LGBTQ movements

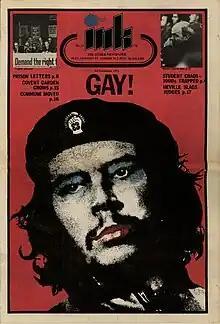
The 1971 Gay Liberation Front cover version of "Ink" magazine, printed in London

The 1901 book "Sind es Frauen? Roman über das Dritte Geschlecht" (English: "Are These Women? Novel about the Third Sex") by Aimée Duc was as much a political treatise as a novel, criticizing pathological theories of homosexuality and gender inversion in women. Anna Rüling, delivering a public speech in 1904 at the request of Hirschfeld, became the first female Uranian activist. Rüling, who also saw "men, women, and homosexuals" as three distinct genders, called for an alliance between the women's and sexual reform movements, but this speech is her only known contribution to the cause.